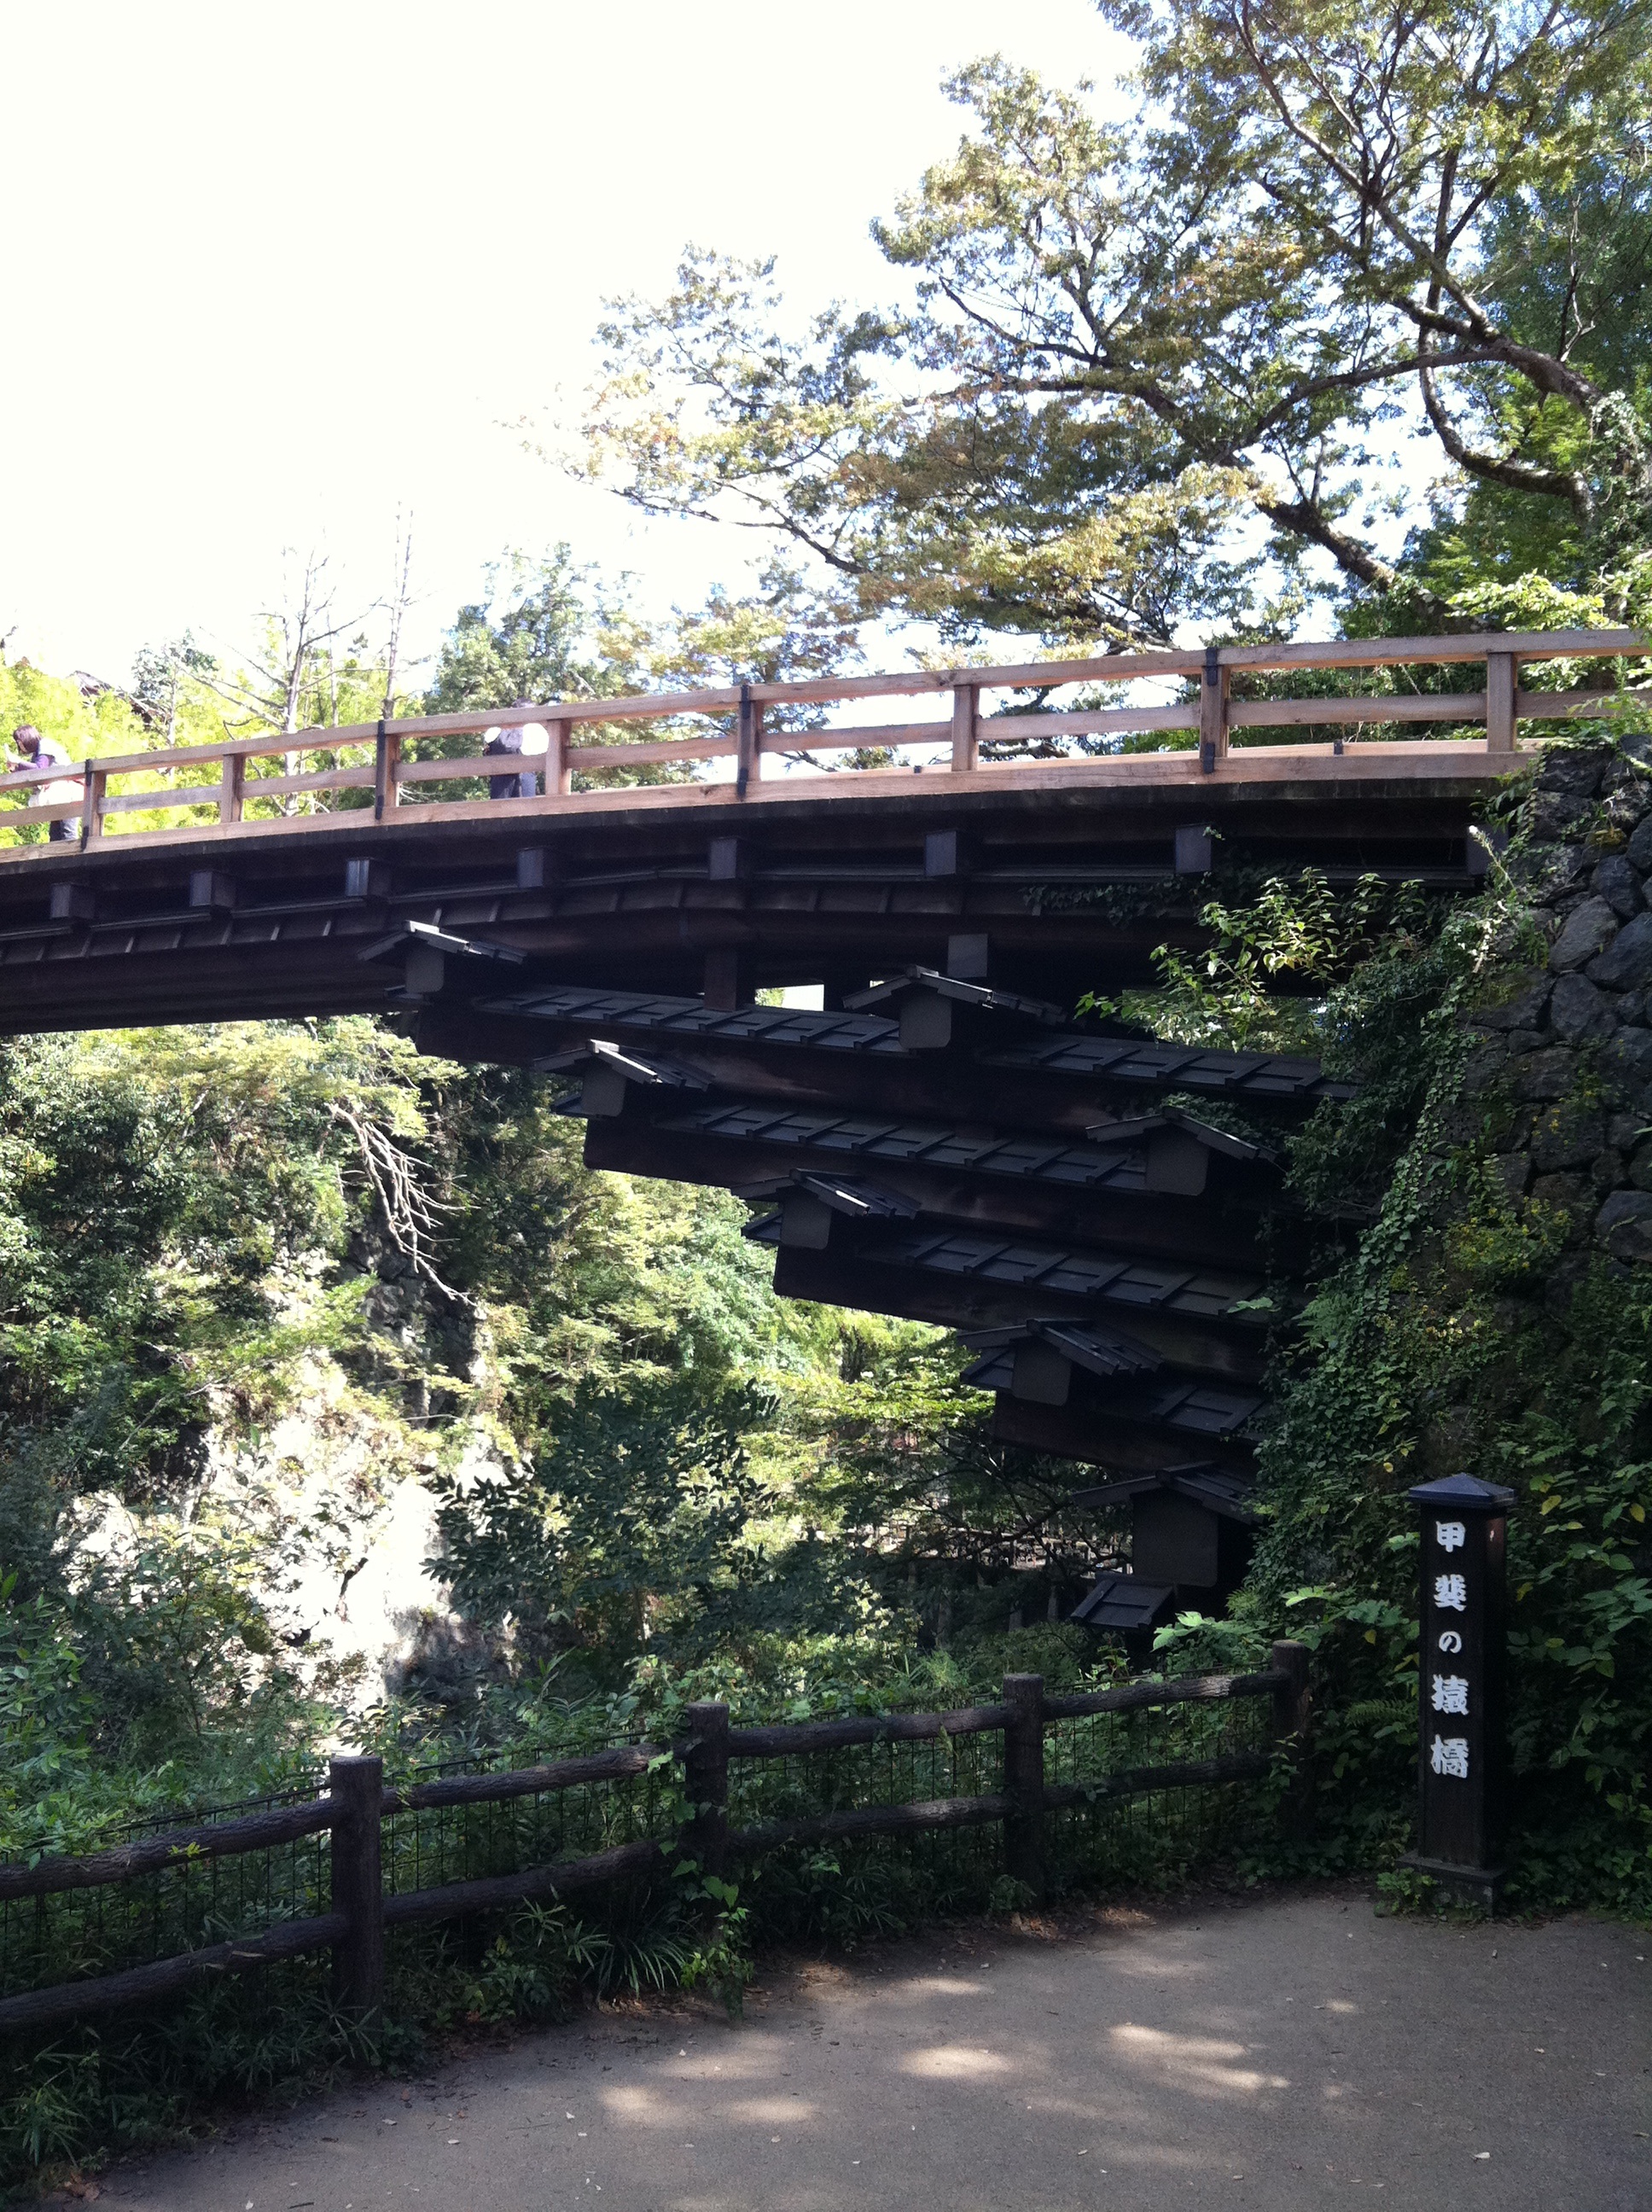
tree, bridge, walkway, transport, park, garden, waterway, yamanashi, rolling stock, nonbuilding structure, saruhashi, japan 3 strange bridges